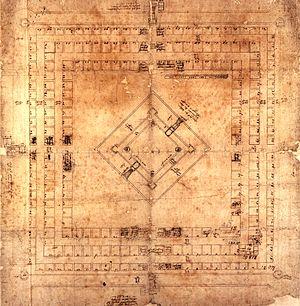
Heinrich Schickhardt est un architecte, urbaniste et ingénieur militaire allemand, né le 5 février 1558 à Herrenberg et mort le 14 janvier 1635 à Stuttgart.